Interstate 76 (Colorado–Nebraska)

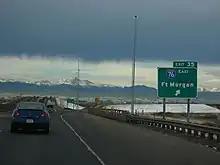
I-76 exit along E-470

Until 1974, both the segment of I-76 in Colorado and Nebraska and a portion of I-76 in Ohio, Pennsylvania, and New Jersey were signed as Interstate 80S (I-80S). In July 1974, the already-completed route, I-80S, was renumbered to I-76 in accordance with American Association of State Highway and Transportation Officials (AASHTO) policy to remove the letter suffixes from Interstate routes and to avoid the confusion of this route with I-80. This prompted the replacement of around 488 signs in eliminating . The number 76 is a reference to the then-forthcoming United States Bicentennial as well as 1876, the year Colorado was admitted as a state. Nebraska renumbered its existing Nebraska Highway 76 (N-76) to N-53 as a result.